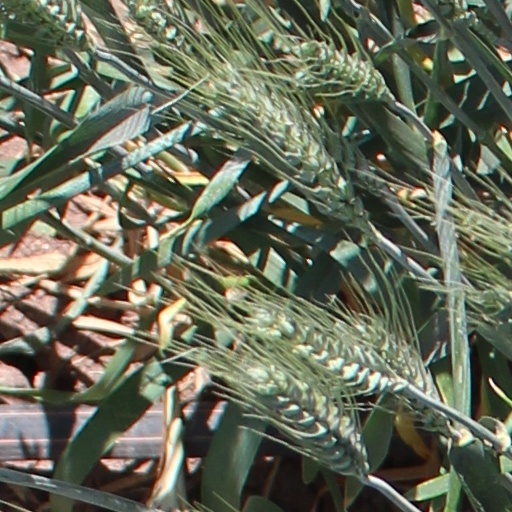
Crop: wheat